Inspiration Lake

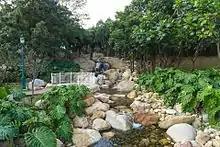
Arboretum waterfall

Along a jogging trail emanating from the boat renting center and extending around the lake, there are fitness stations, gazebos and a bridge overlooking a small, picturesque waterfall.